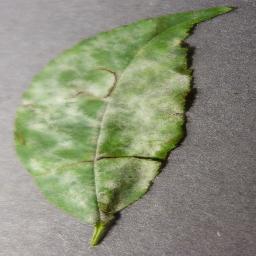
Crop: cherry
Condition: (including_sour)_powdery_mildew